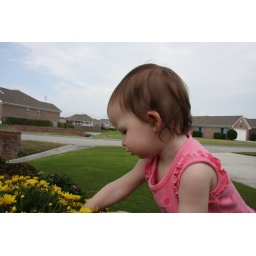
Moira investigates the flowers around the house in KB.